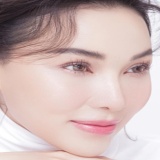
diễn viên Diệp Lâm Anh